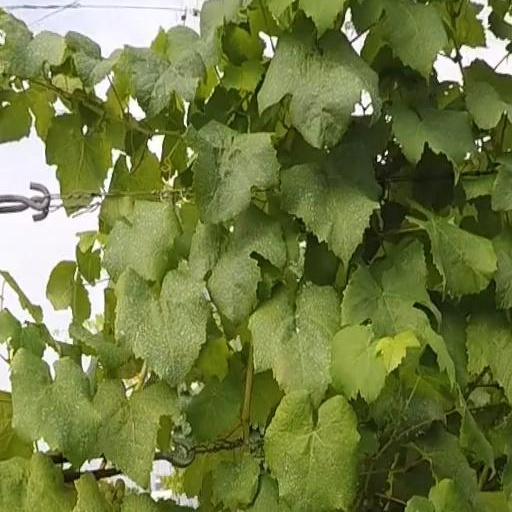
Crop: grape